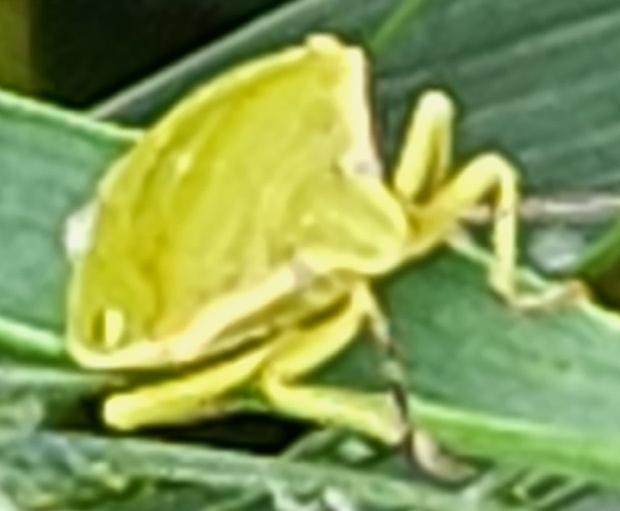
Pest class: stink_bug